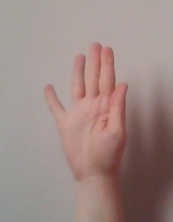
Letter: sheen